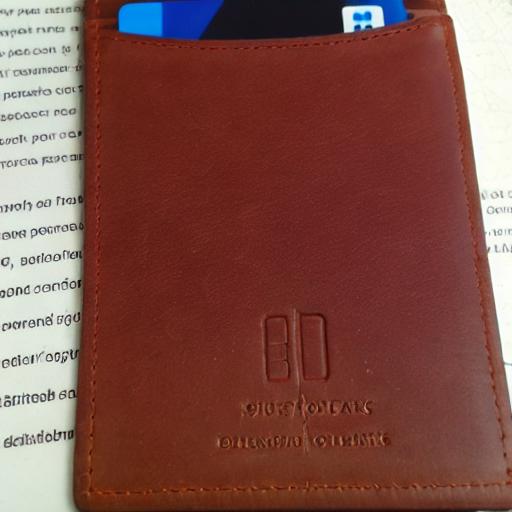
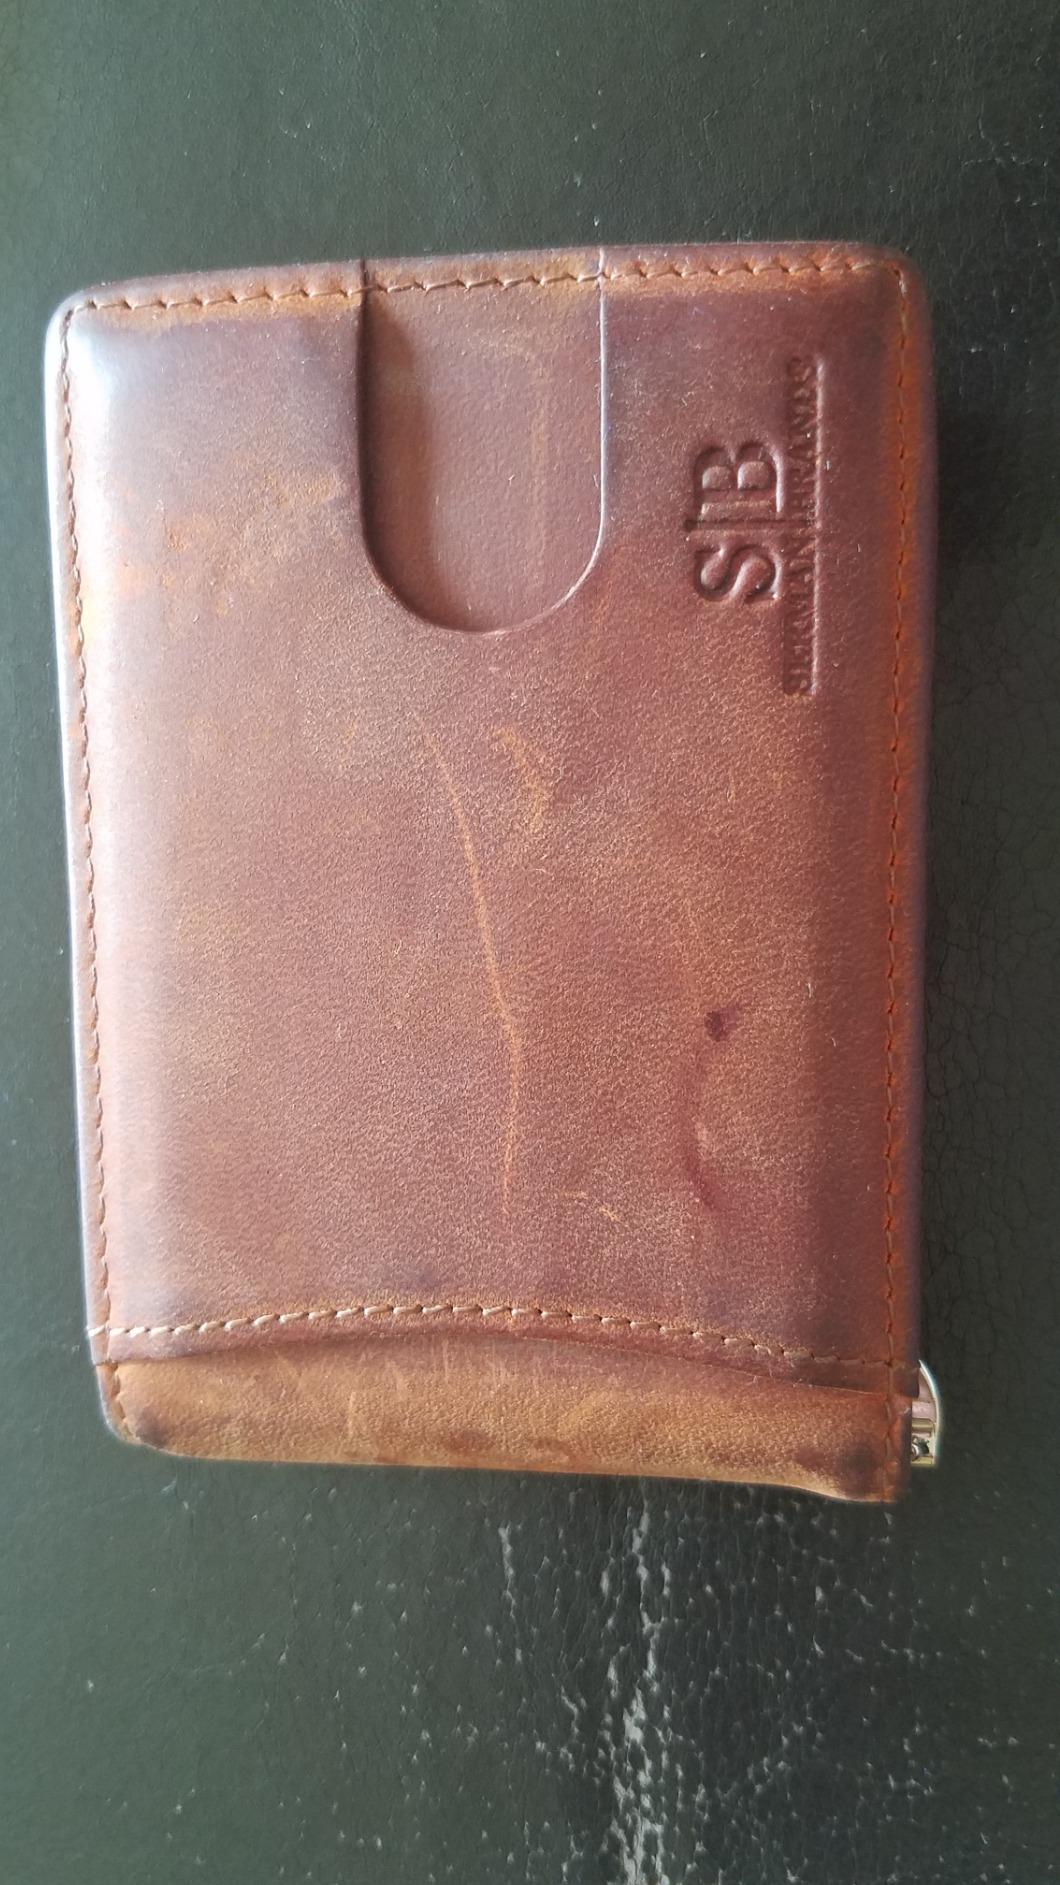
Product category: accessories_wallet
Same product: no